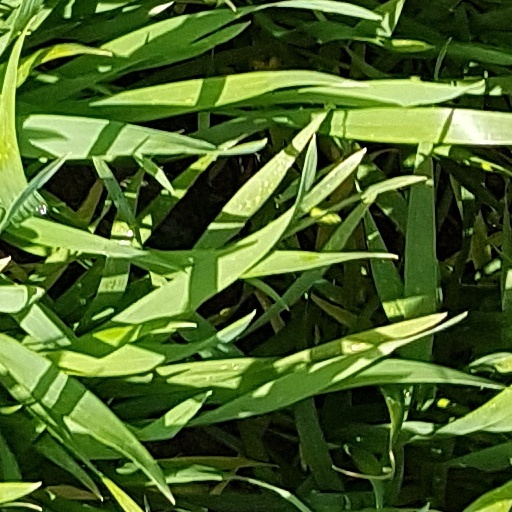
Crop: wheat